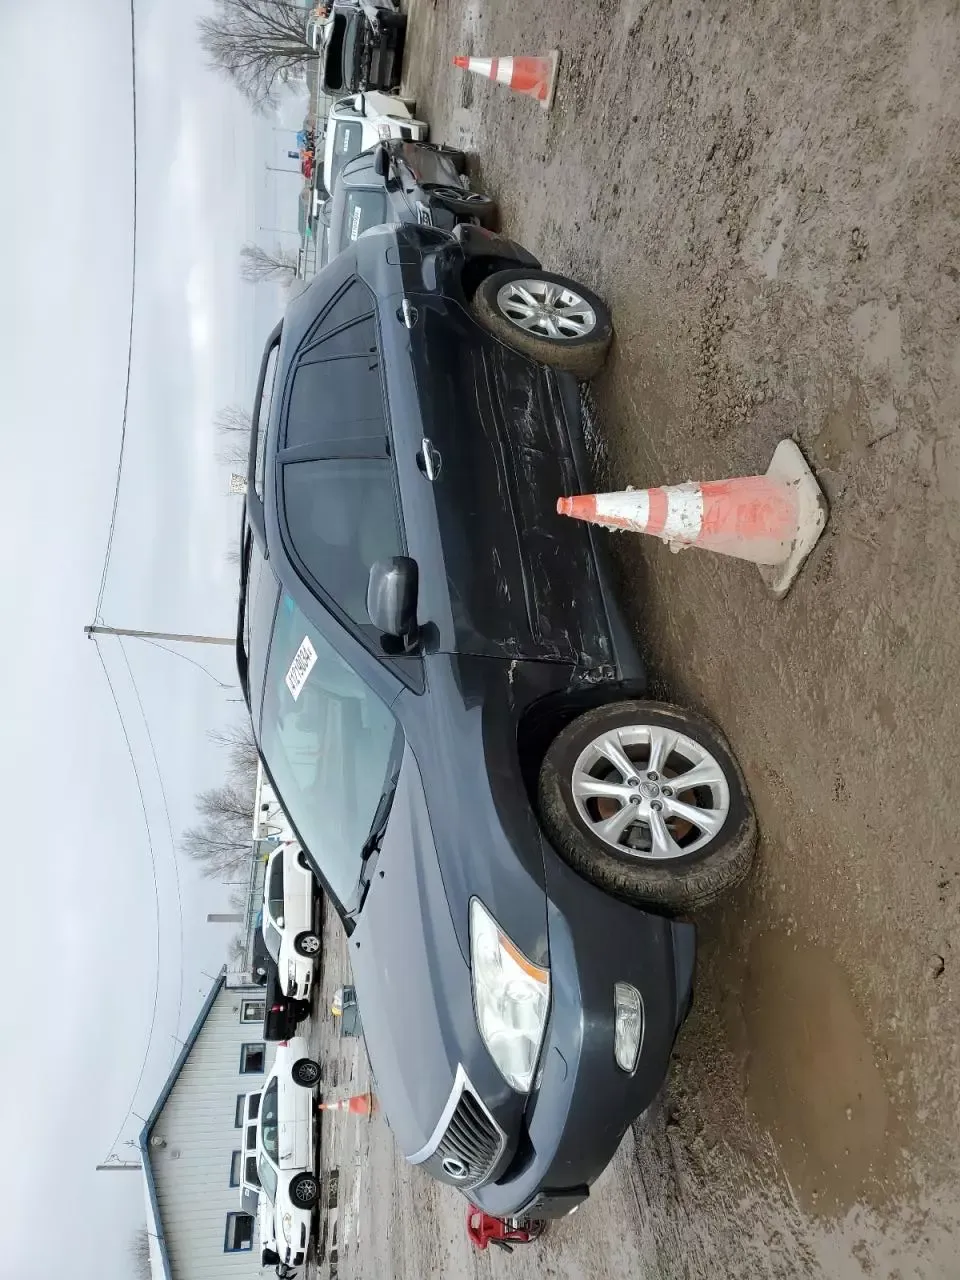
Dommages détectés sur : aile avant gauche, porte avant gauche, porte arrière gauche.
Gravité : mineur